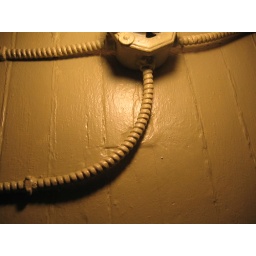
from the wall in a bathroom in a bar in philly